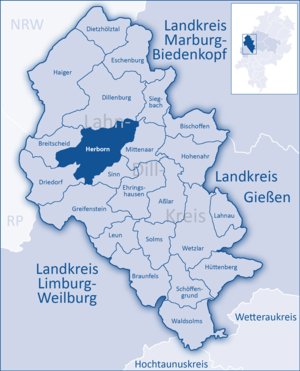
Herborn
Map
Herborn er en historisk bindingsværkby ved floden Dill i landkreis Lahn-Dill-Kreis i den tyske delstat Hessen. Den er karakteriseret ved en lukket historisk bydel med mange arkitektoniske monumenter fra otte århundreder, og regnes blandt Tysklands bedst bevarede middelalderbyplaner.